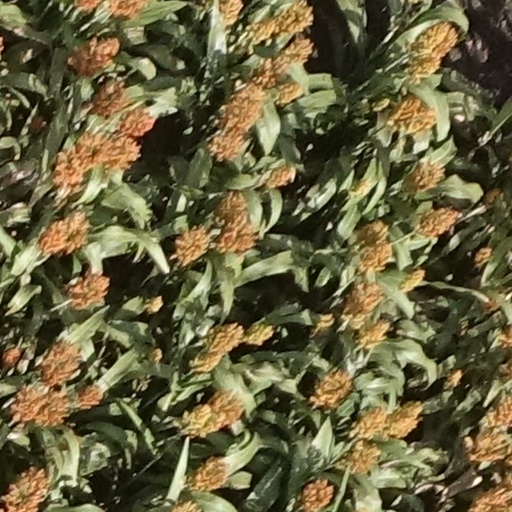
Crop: sorghum